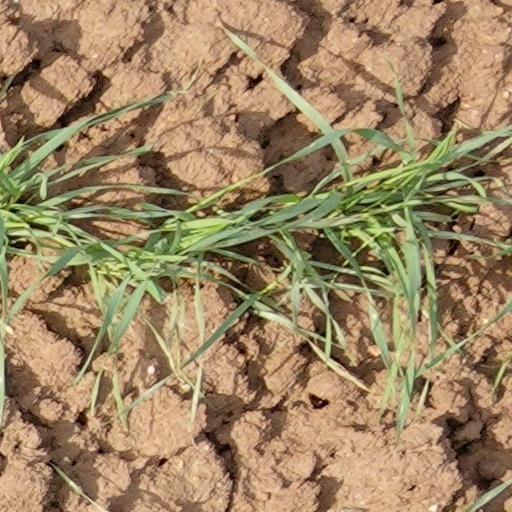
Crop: wheat